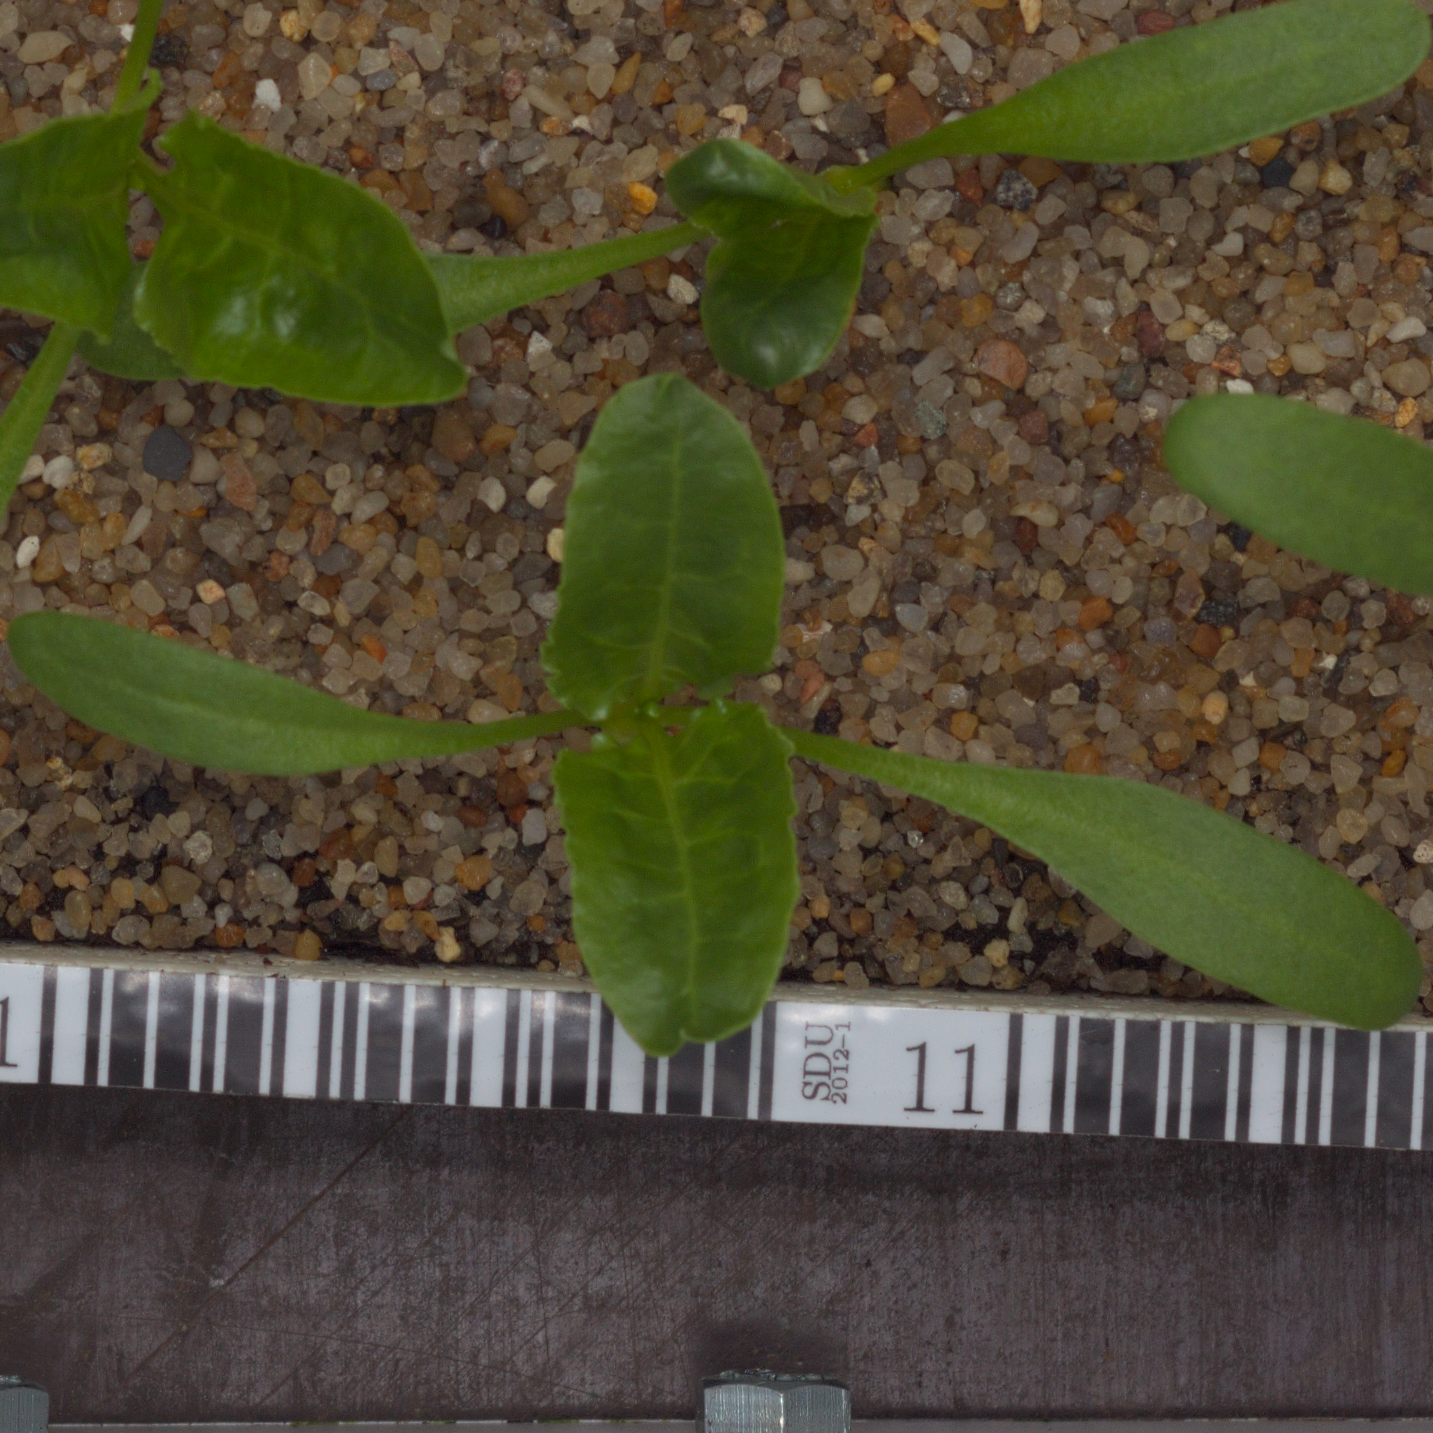
Label: sugar_beet